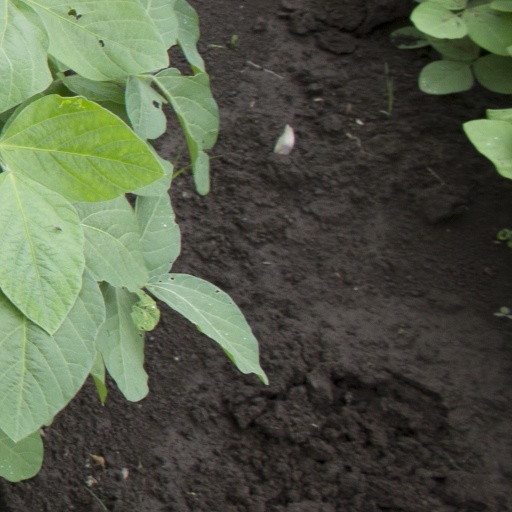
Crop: soybean